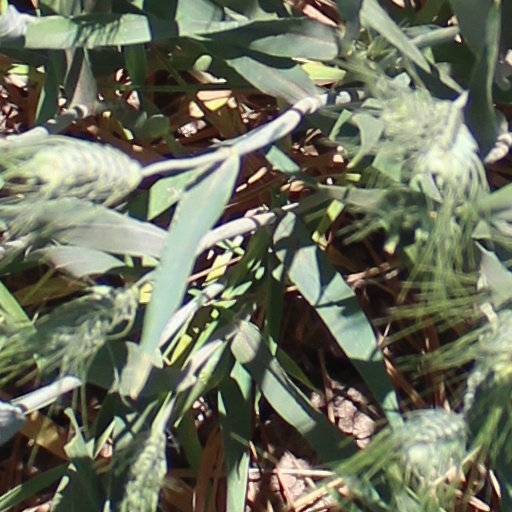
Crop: wheat